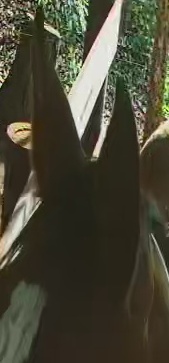
Face region: ears (position_of_ears)
Pain indicator: not_present